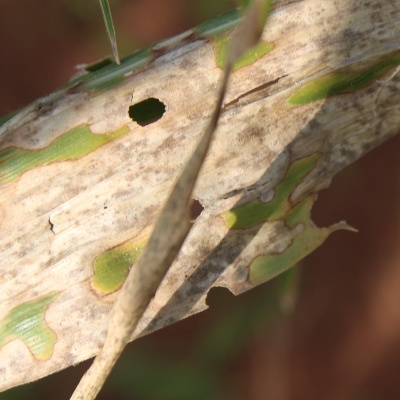
Crop: Maize
Condition: leaf blight